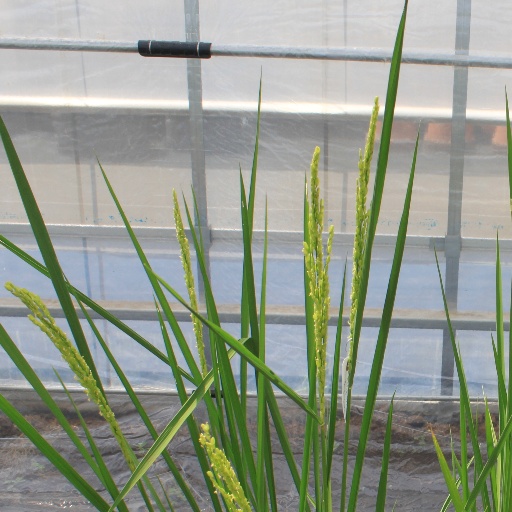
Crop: rice